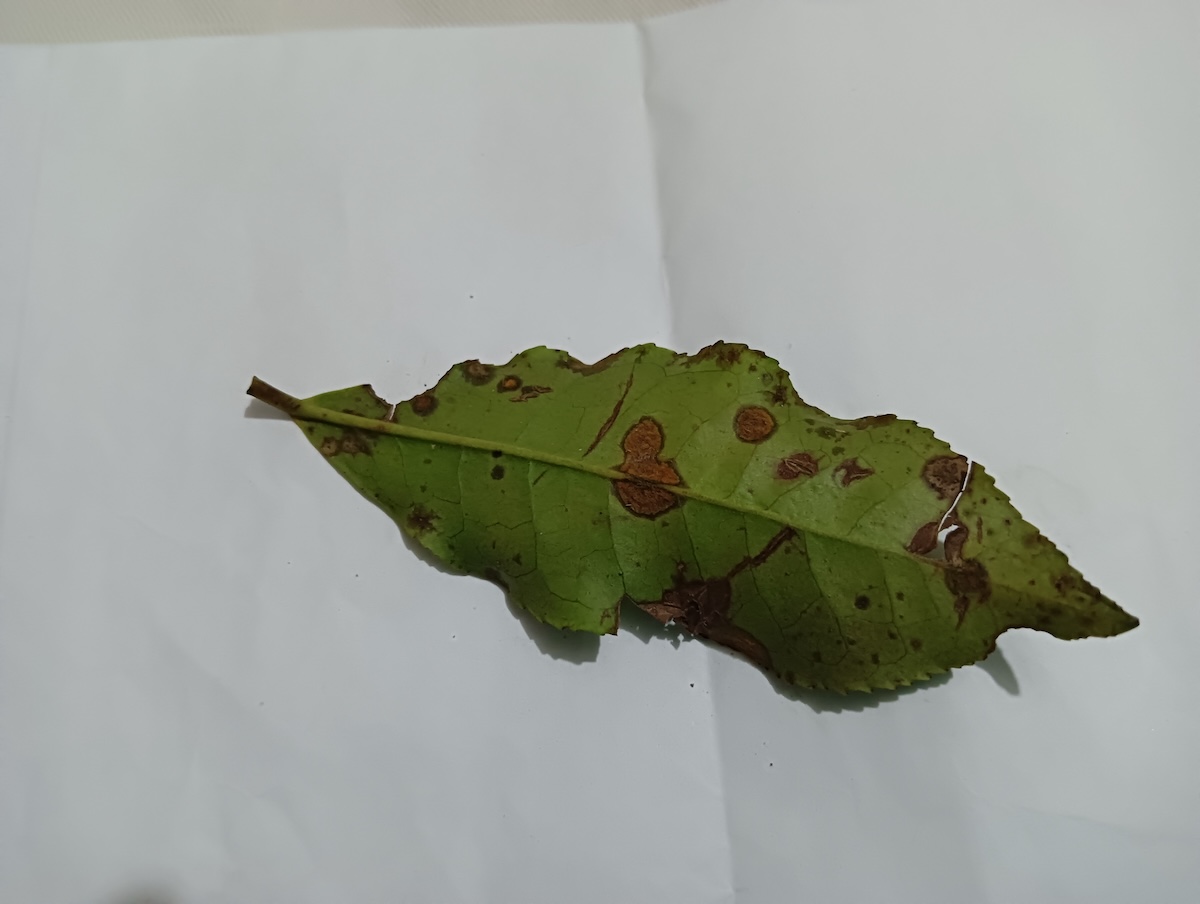
Label: Brown Blight